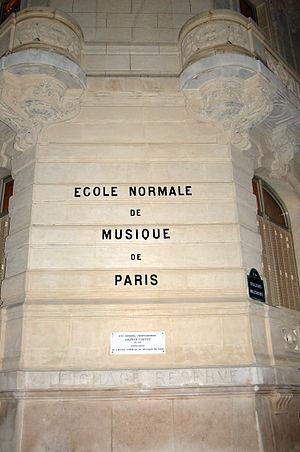
L'École normale de musique de Paris, appelée aussi École normale de musique de Paris-Alfred-Cortot, est une école supérieure de musique privée fondée en 1919 par le pianiste et pédagogue Alfred Cortot et le pianiste et critique musical Auguste Mangeot, située dans le 17ᵉ arrondissement de Paris et assurant la formation de concertistes et d'enseignants.